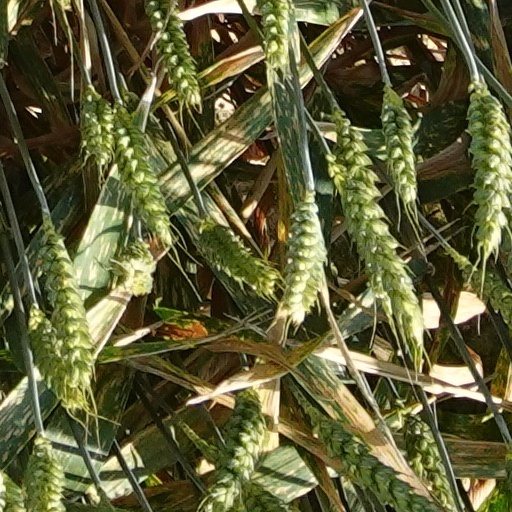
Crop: wheat